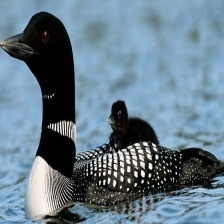
Species: COMMON LOON
Scientific name: GAVIA IMMER